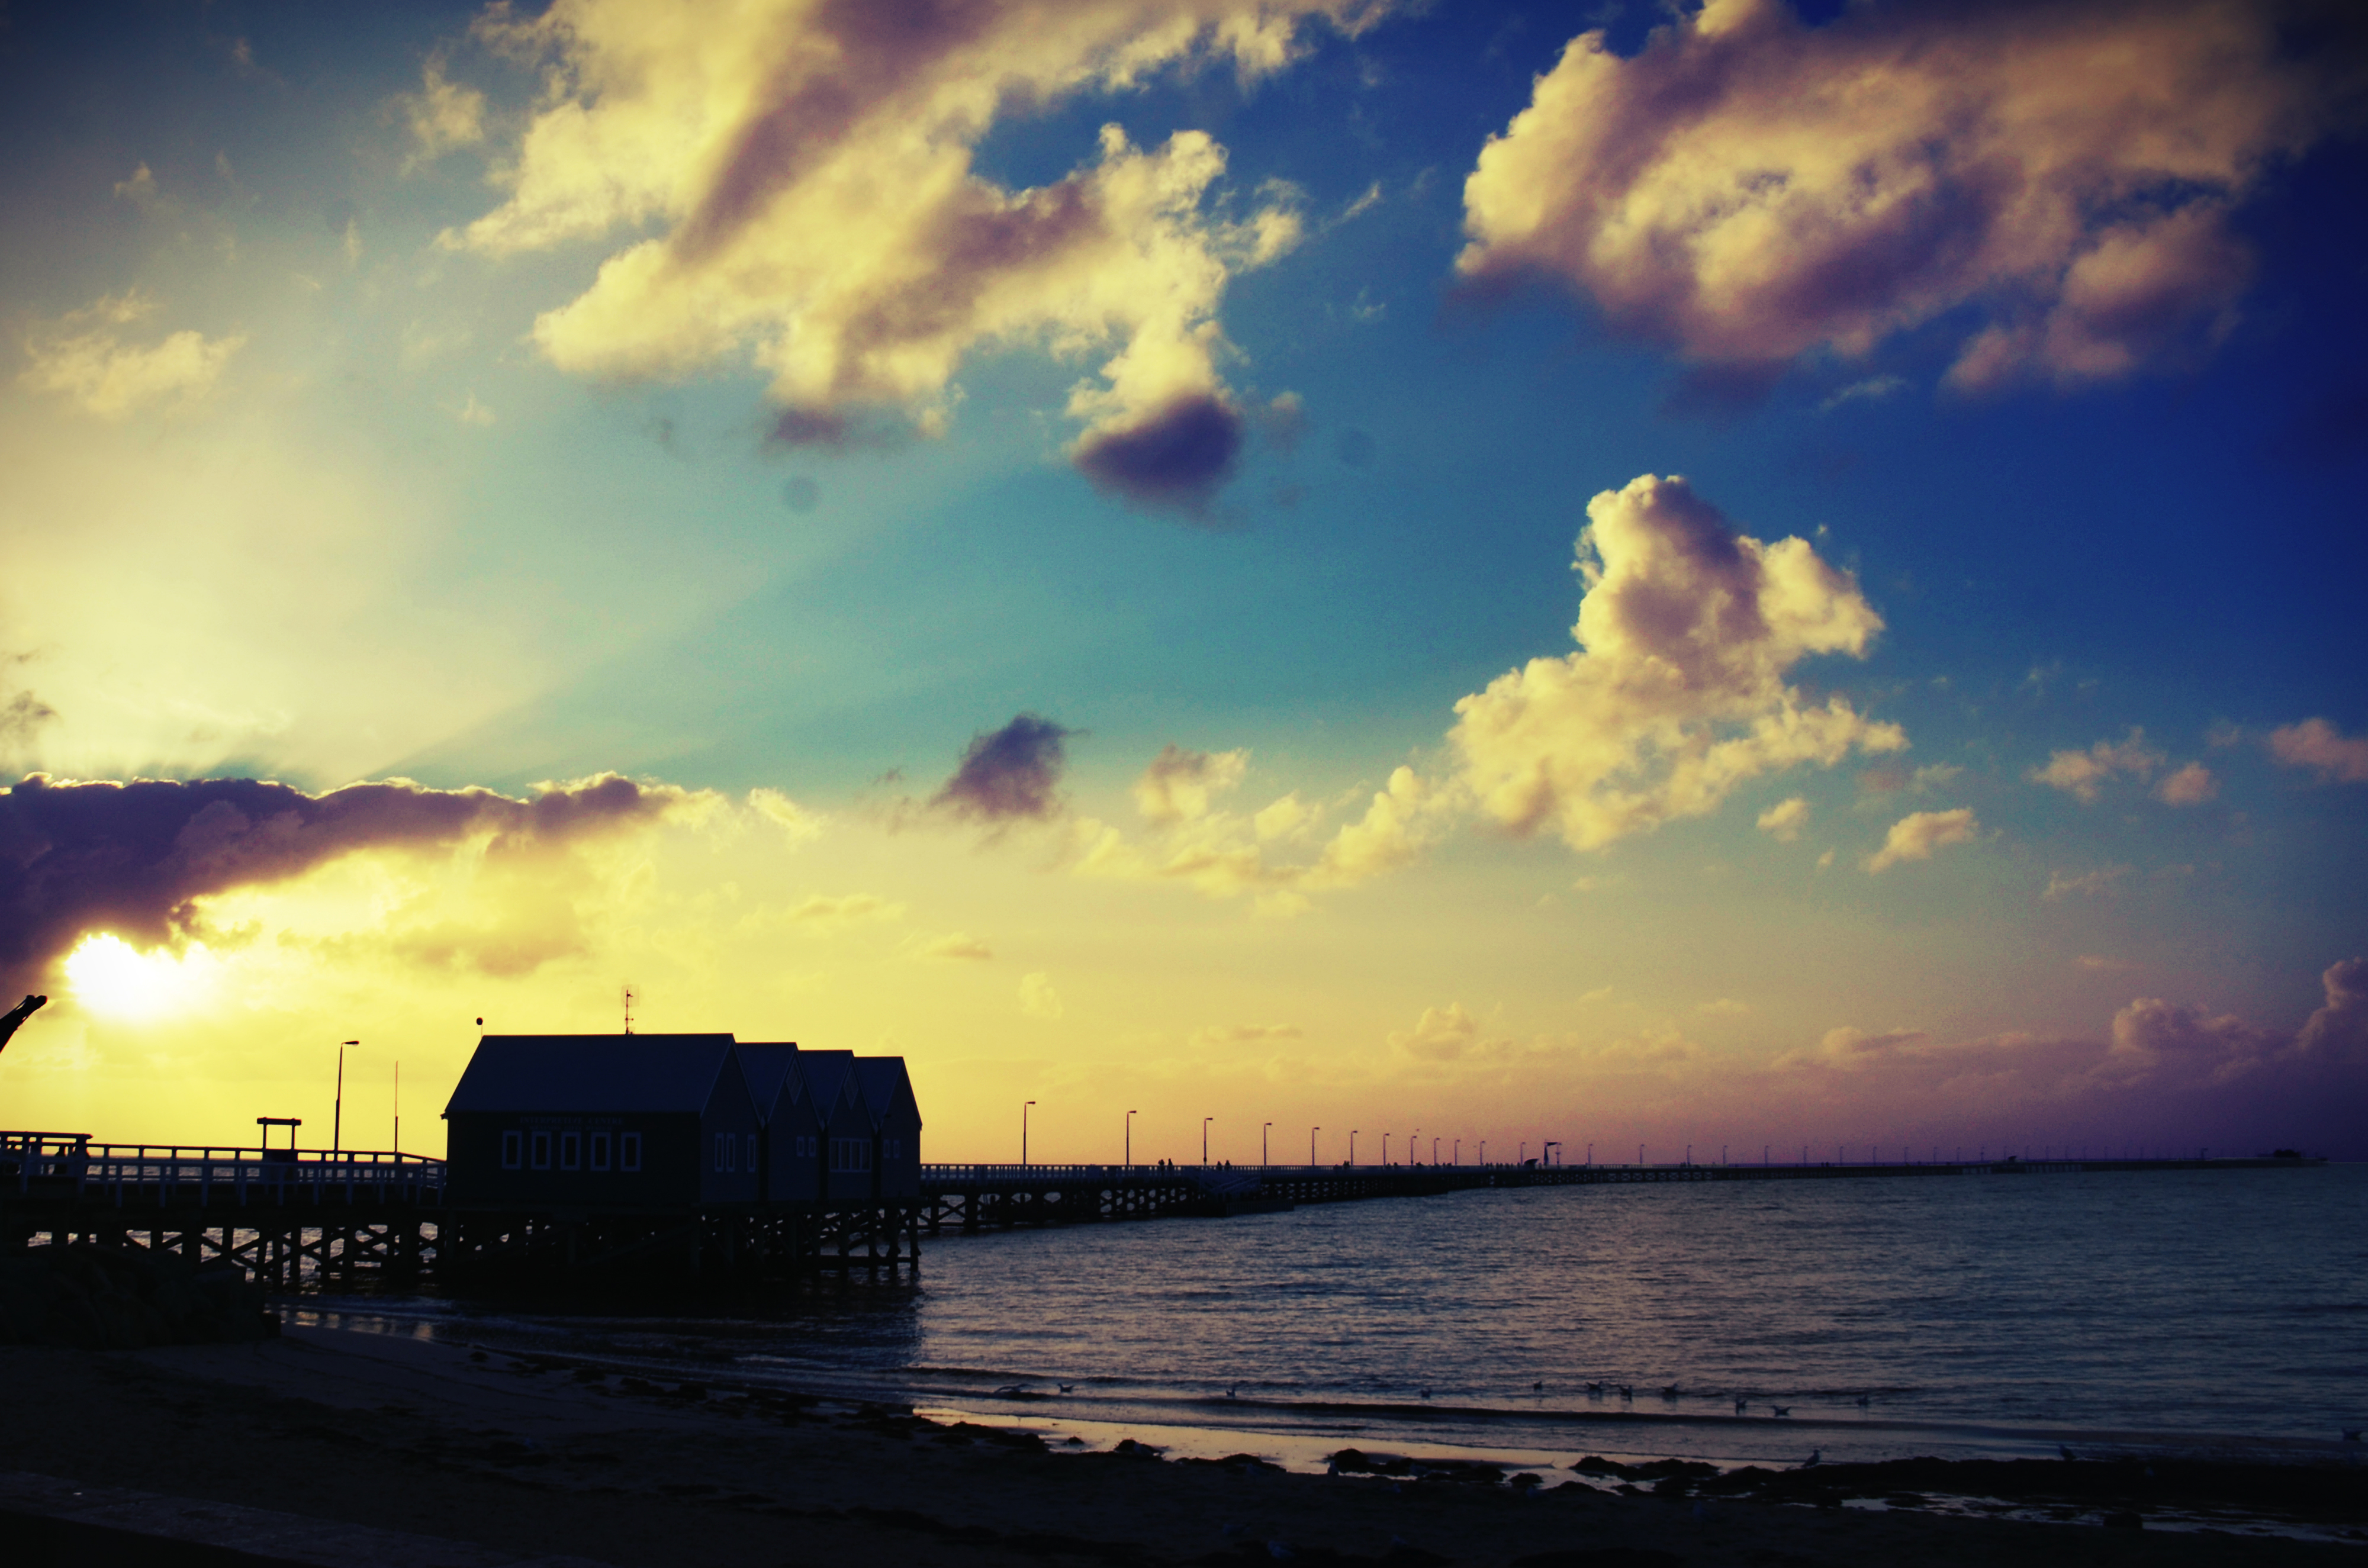
beach, landscape, sea, coast, water, ocean, horizon, silhouette, dock, light, cloud, sky, sun, sunrise, sunset, sunlight, cloudy, morning, wave, dawn, atmosphere, pier, travel, dusk, evening, reflection, seascape, island, jetty, seashore, afterglow, cottages, meteorological phenomenon, Busselton Jetty